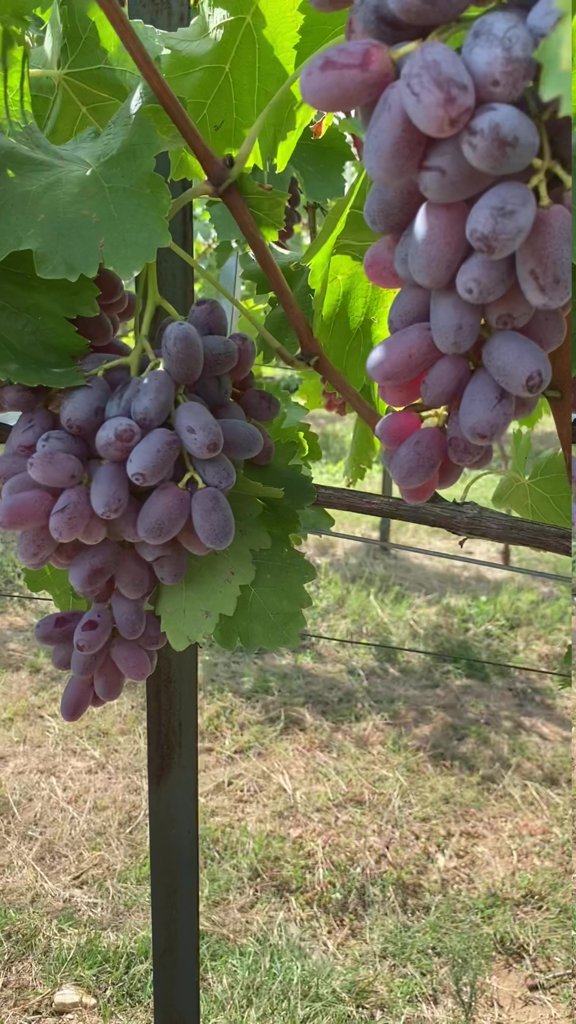
Berries visible: 86
Grape clusters: 2